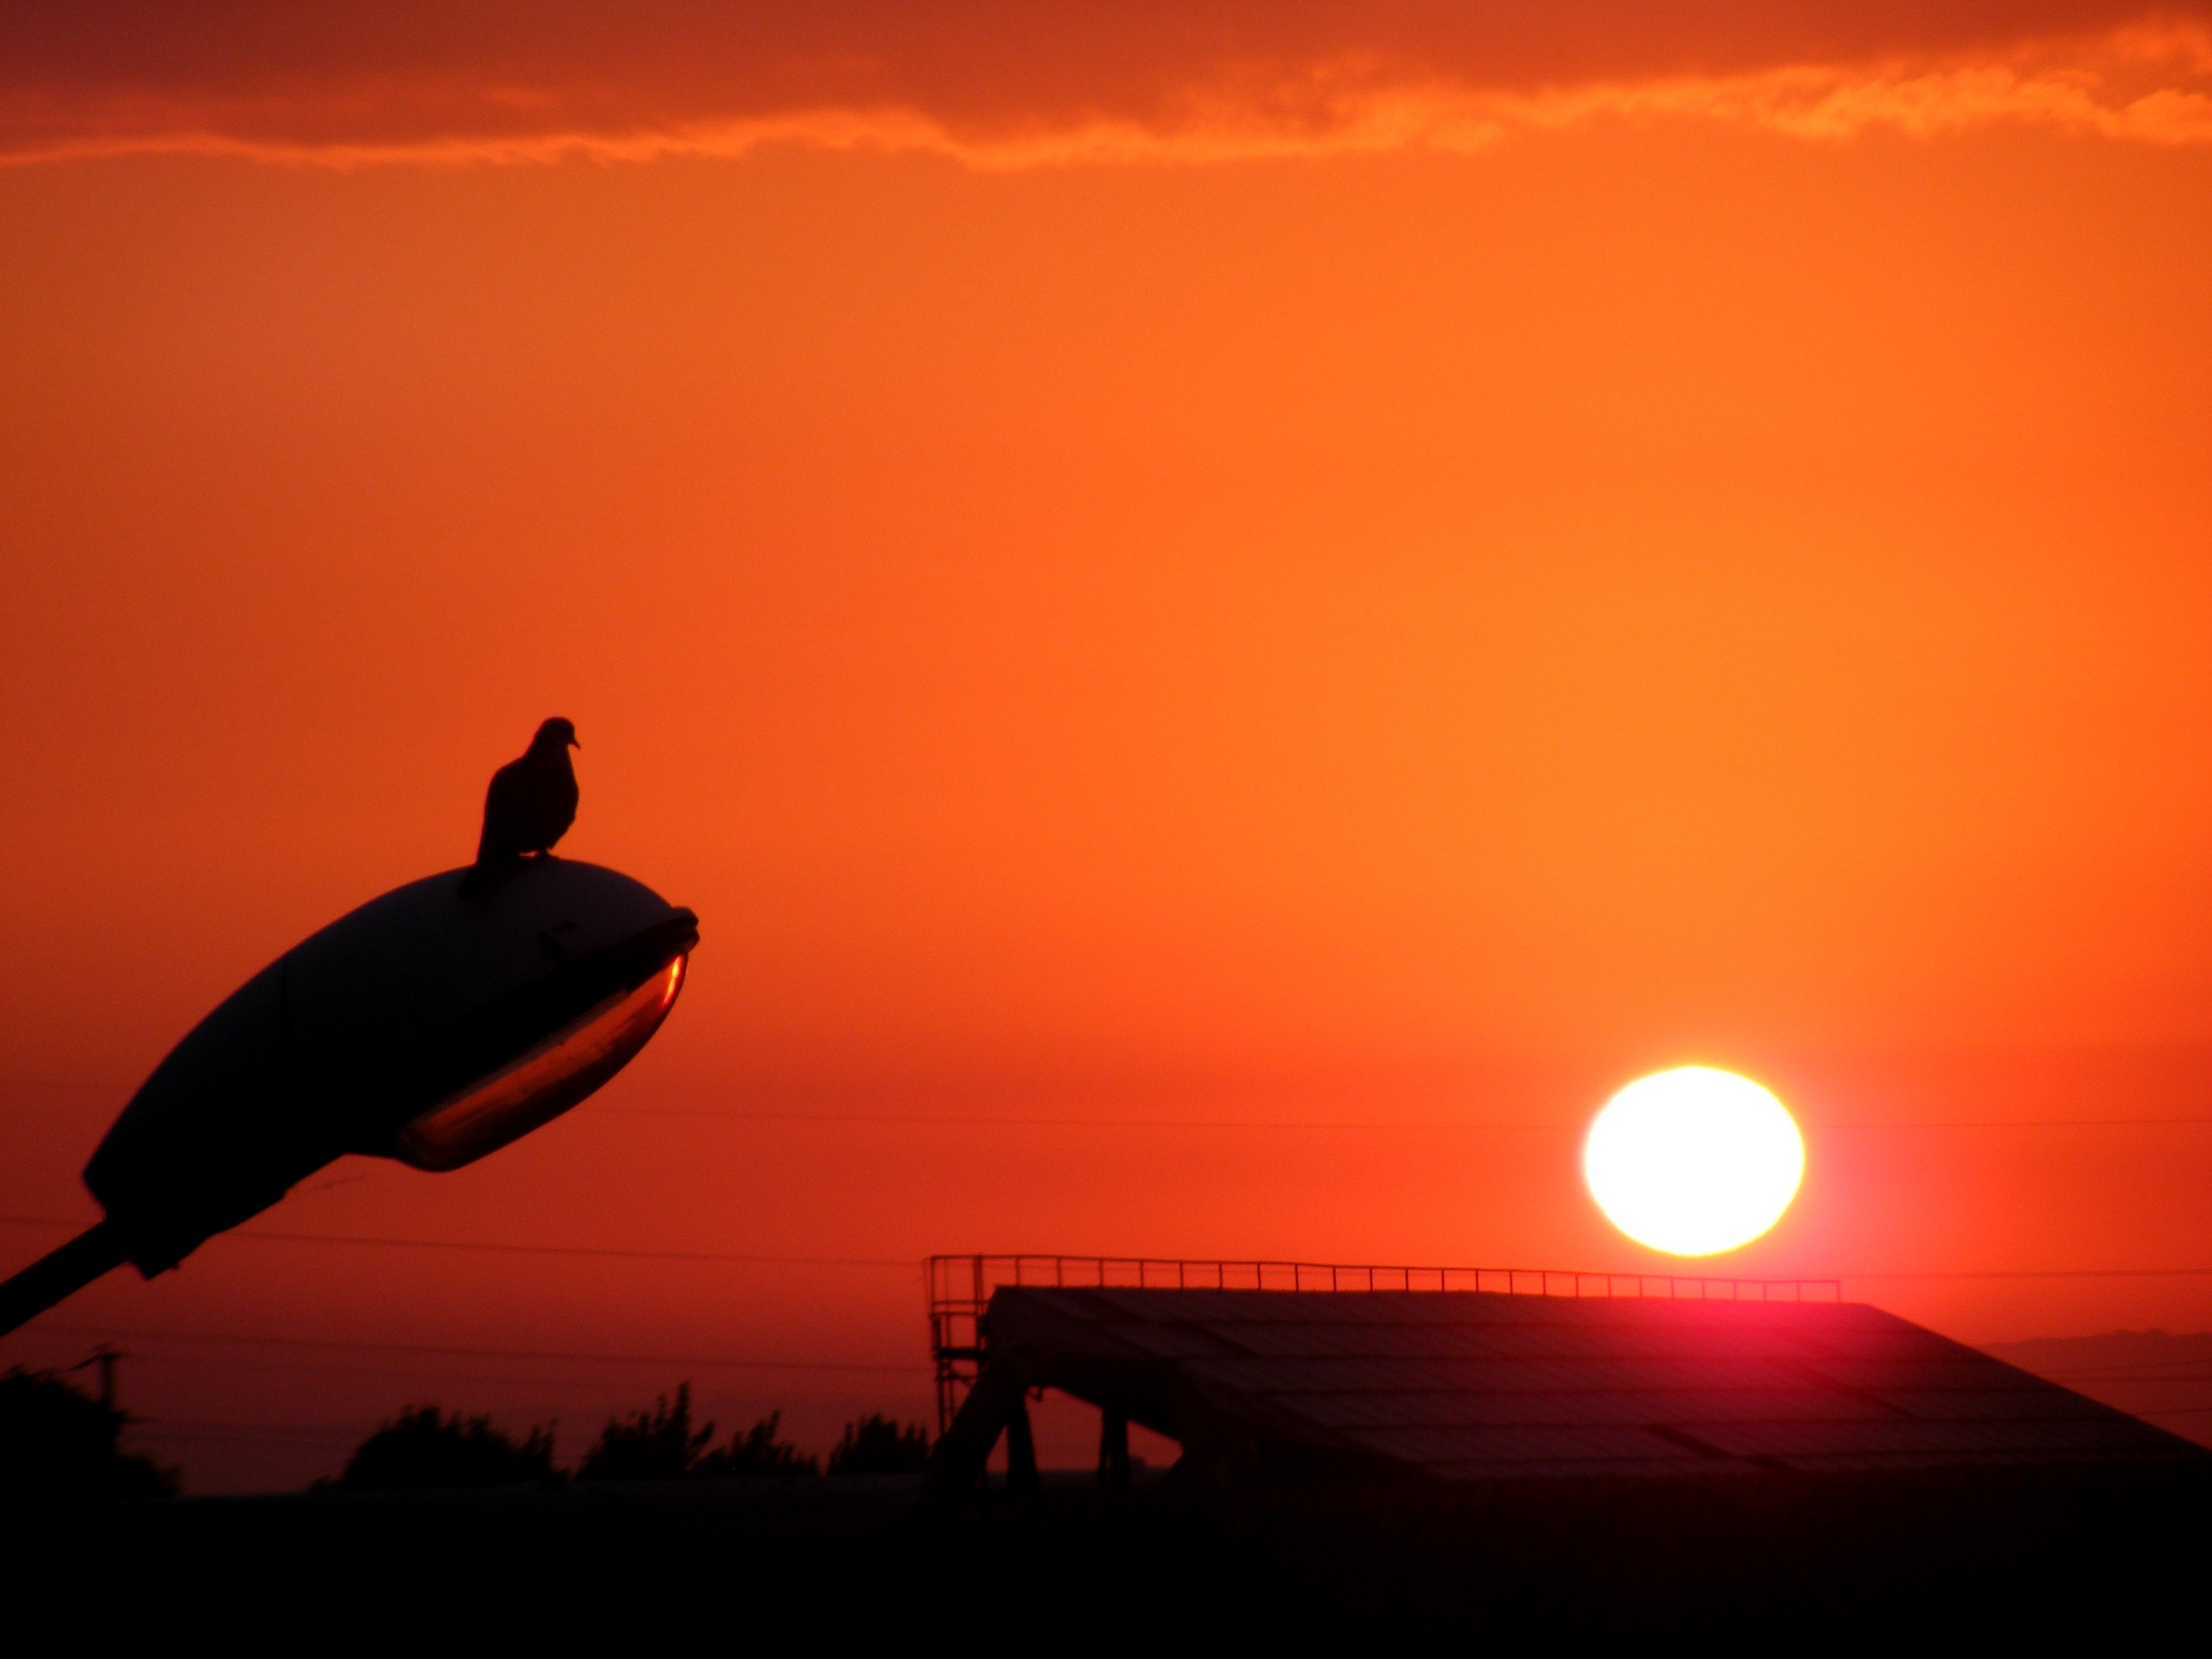
horizon, silhouette, sky, sun, sunrise, sunset, morning, dawn, dusk, pole, evening, twilight, lantern, red, birds, east, afterglow, atmosphere of earth